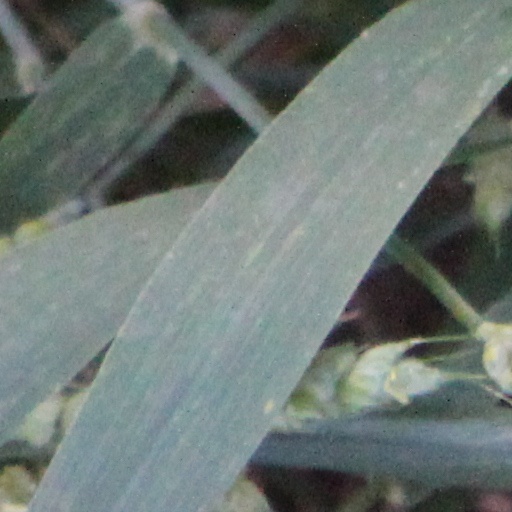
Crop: wheat